Cutaway van chassis

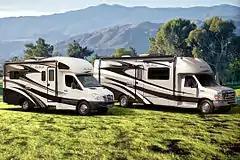
Two Class C motor homes bodied by Thor Motor Coach: a Freightliner Sprinter (left) and a Ford E450 chassis

A recreational vehicle (or "RV") is a motor vehicle dually used as both a vehicle and a temporary travel home. They are also called "motor homes" and are very popular in North America. By the mid 1970s, recreational vehicle builders were building models based upon cutaway van chassis.